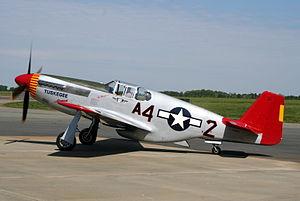
Les Tuskegee Airmen est le nom d'un groupe d'aviateurs afro-américains formé à la base de Moton Field à Tuskegee et au Tuskegee Institute dans Alabama, sous la direction de l'Army Air Corps, qui se distingua durant la Seconde Guerre mondiale.